Langelsheim–Altenau (Oberharz) railway

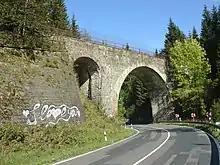
Viaduct over a country road shortly before the terminus

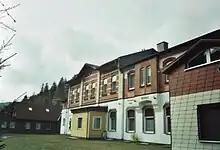
Former railway station in Lautenthal

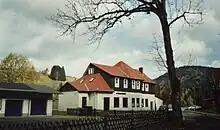
Former railway station in Wildemann

The Innerste Valley Railway was built between 1874 and 1914 and linked several formerly isolated mountain villages in the Upper Harz to the existing railway network in the northern Harz Foreland.